43rd Golden Horse Awards

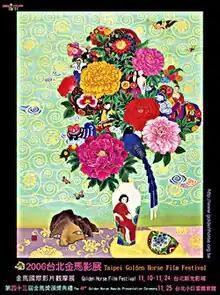
Promotional poster

The 43rd Golden Horse Awards (Mandarin:第43屆金馬獎) took place on November 25, 2006 at the Taipei Arena in Taipei, Taiwan.